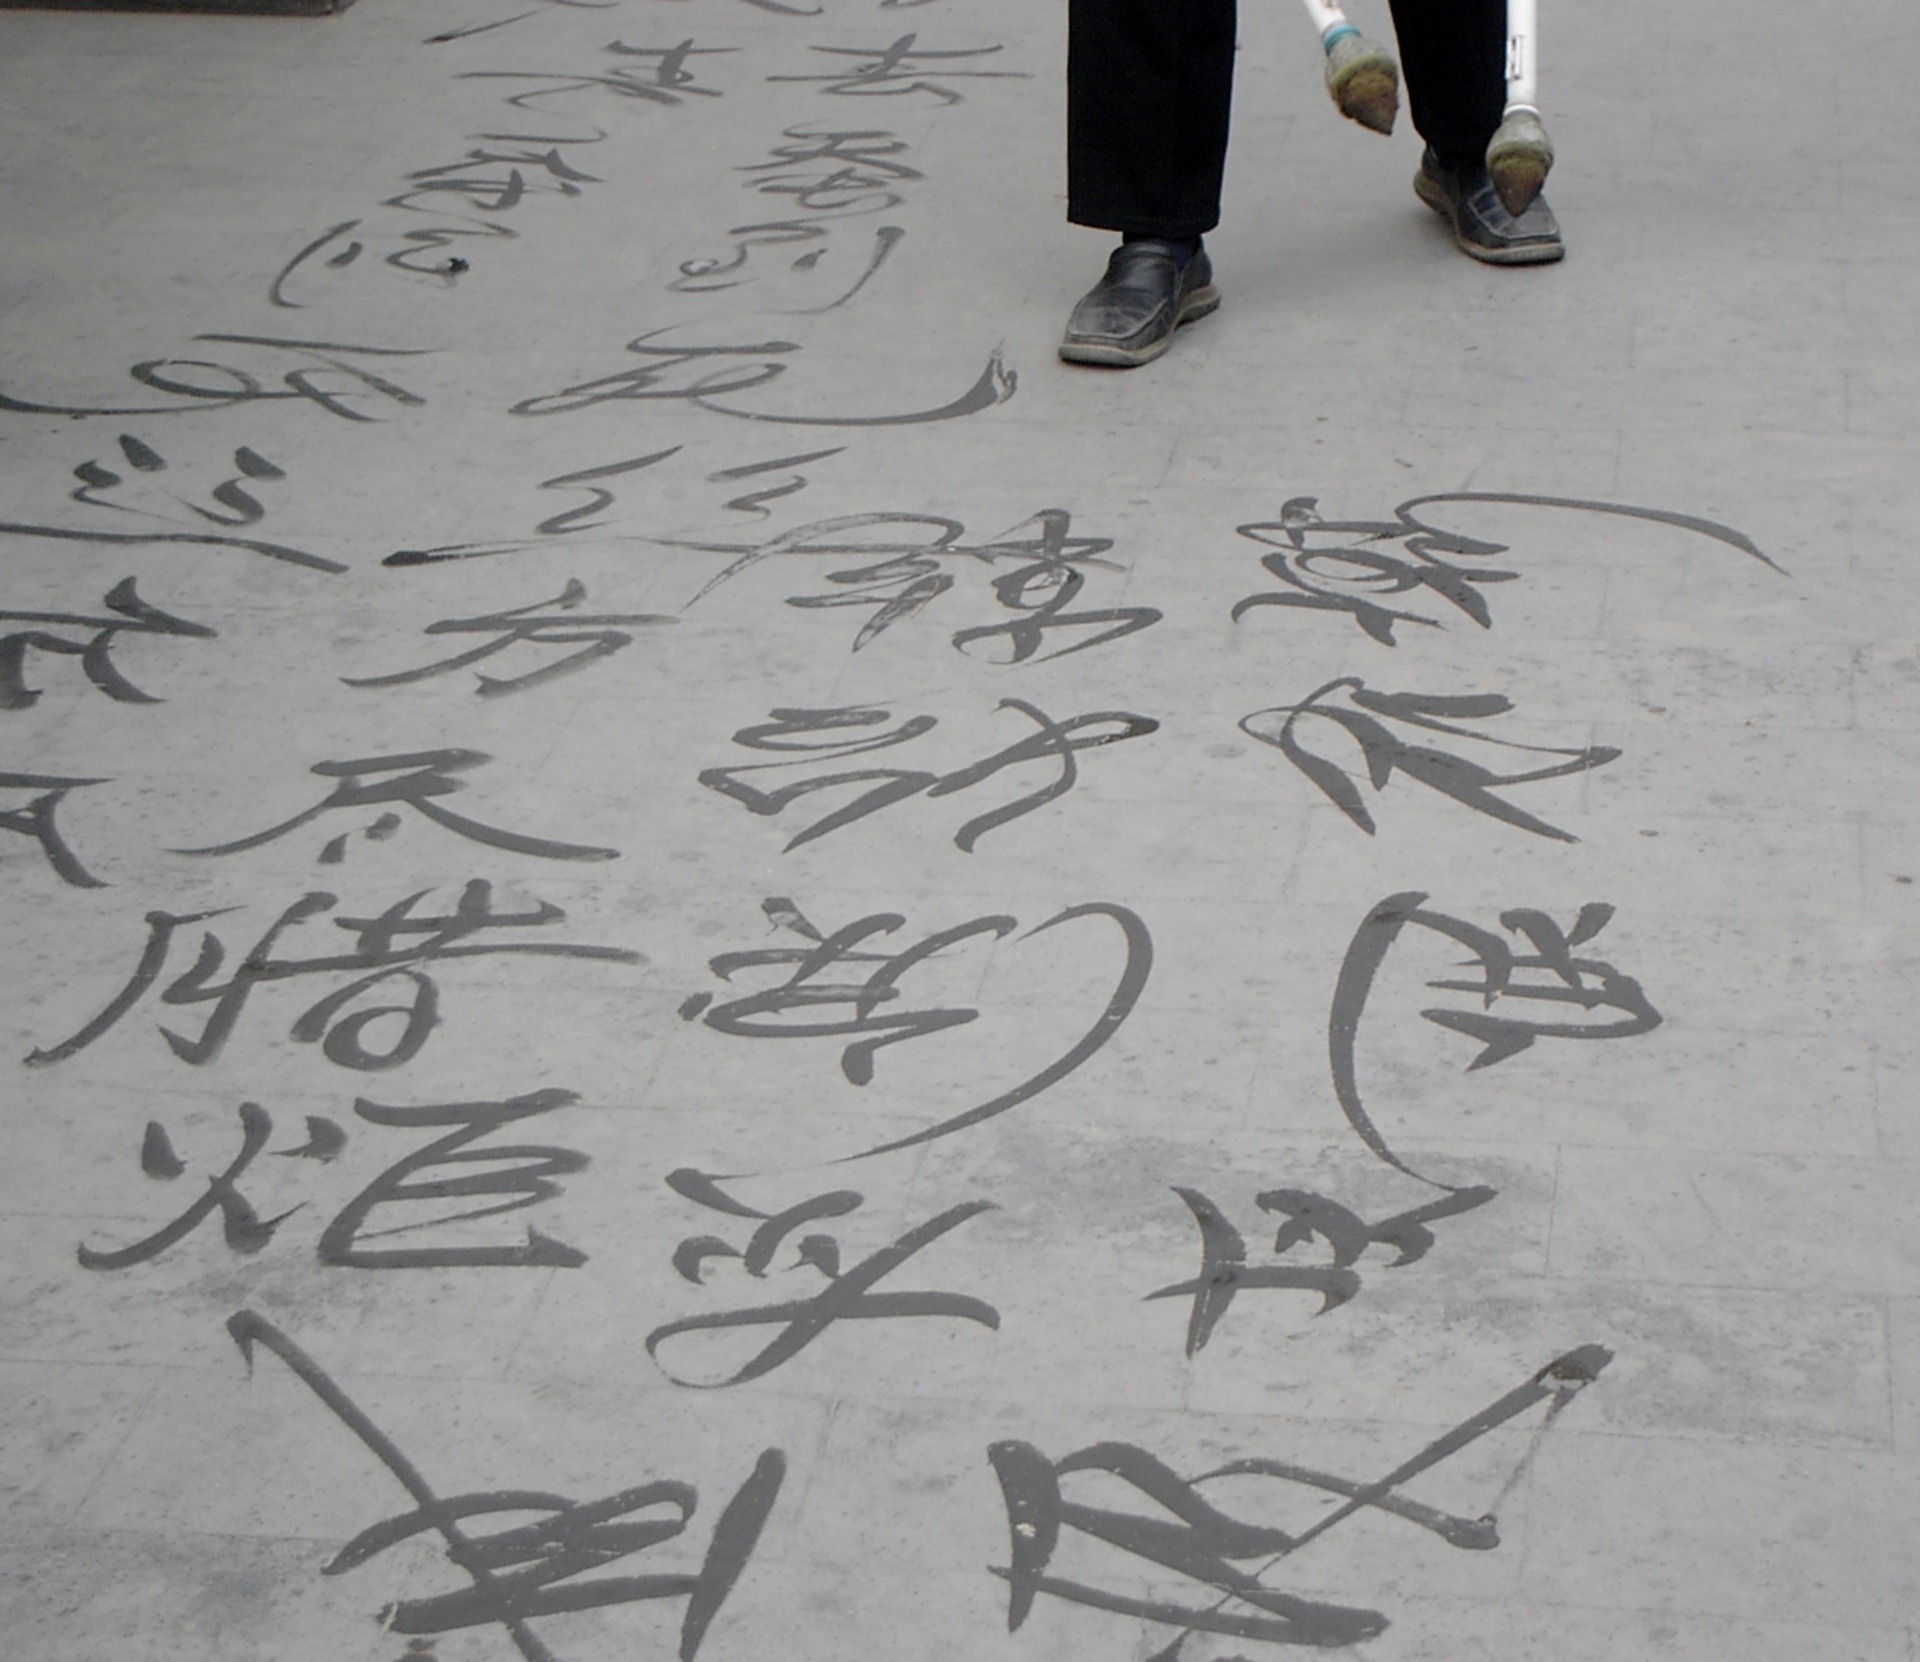
writing, brush, asian, decoration, line, symbol, artistic, art, korea, sketch, drawing, design, japanese, handwriting, culture, letters, style, calligraphy, china, oriental, traditional, stroke